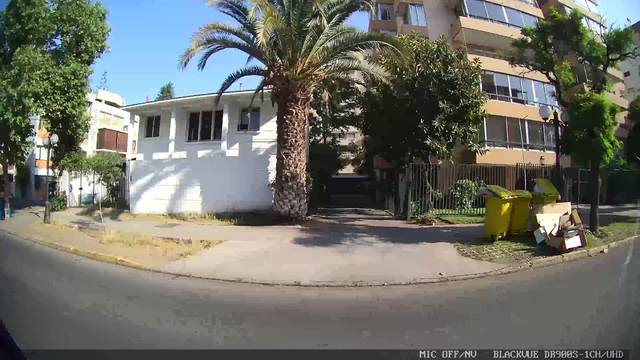
Region: Chile
Coordinates: -33.429, -70.609